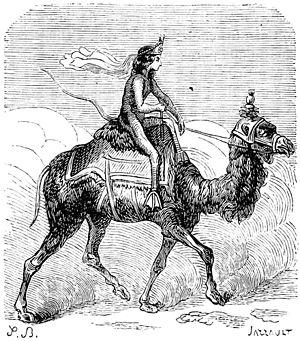
Illustration du Dictionnaire infernal par Louis Le Breton, 6eme édition, 1863.